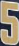
Number: 5